List of birds of South America

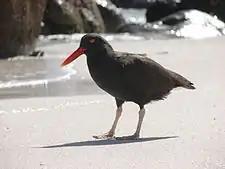
Blackish oystercatcher

Heliornithidae is a small family of tropical birds with webbed lobes on their feet similar to those of grebes and coots.